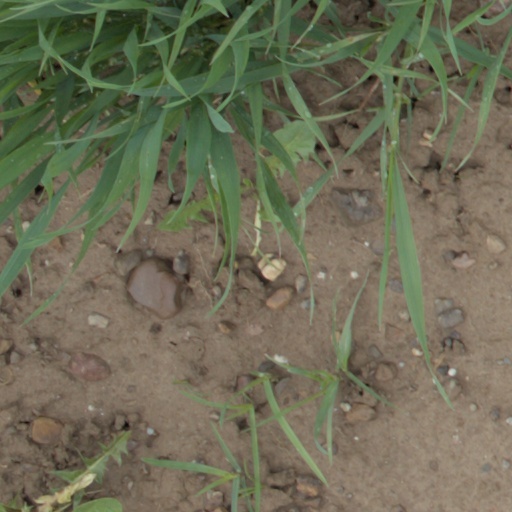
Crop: wheat